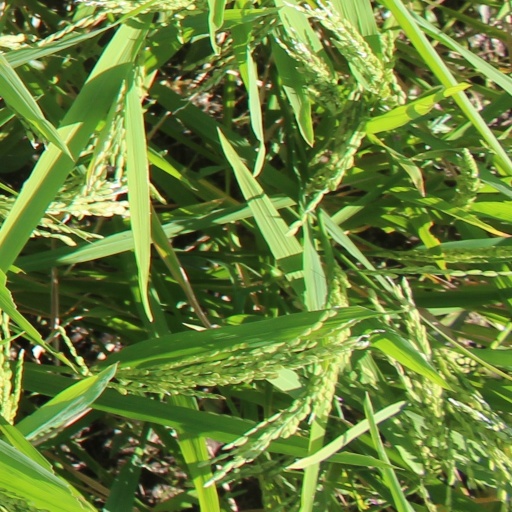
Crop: rice